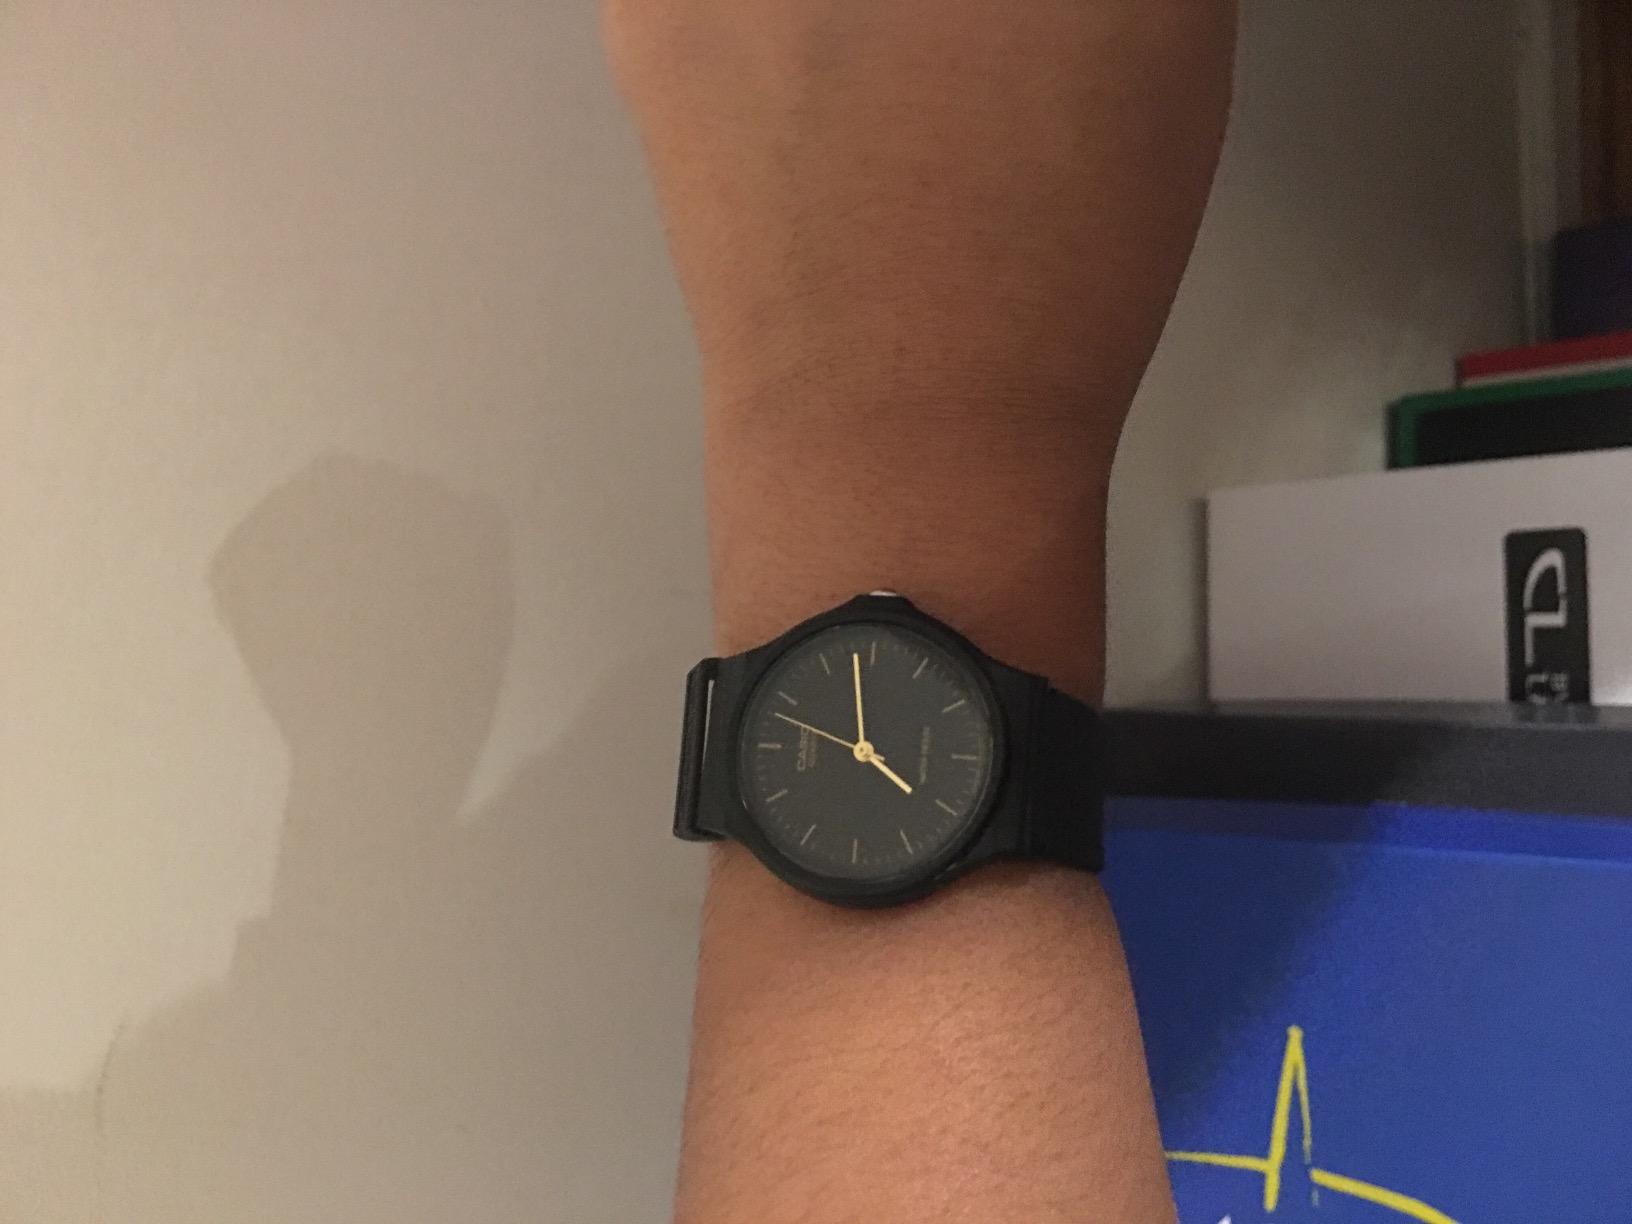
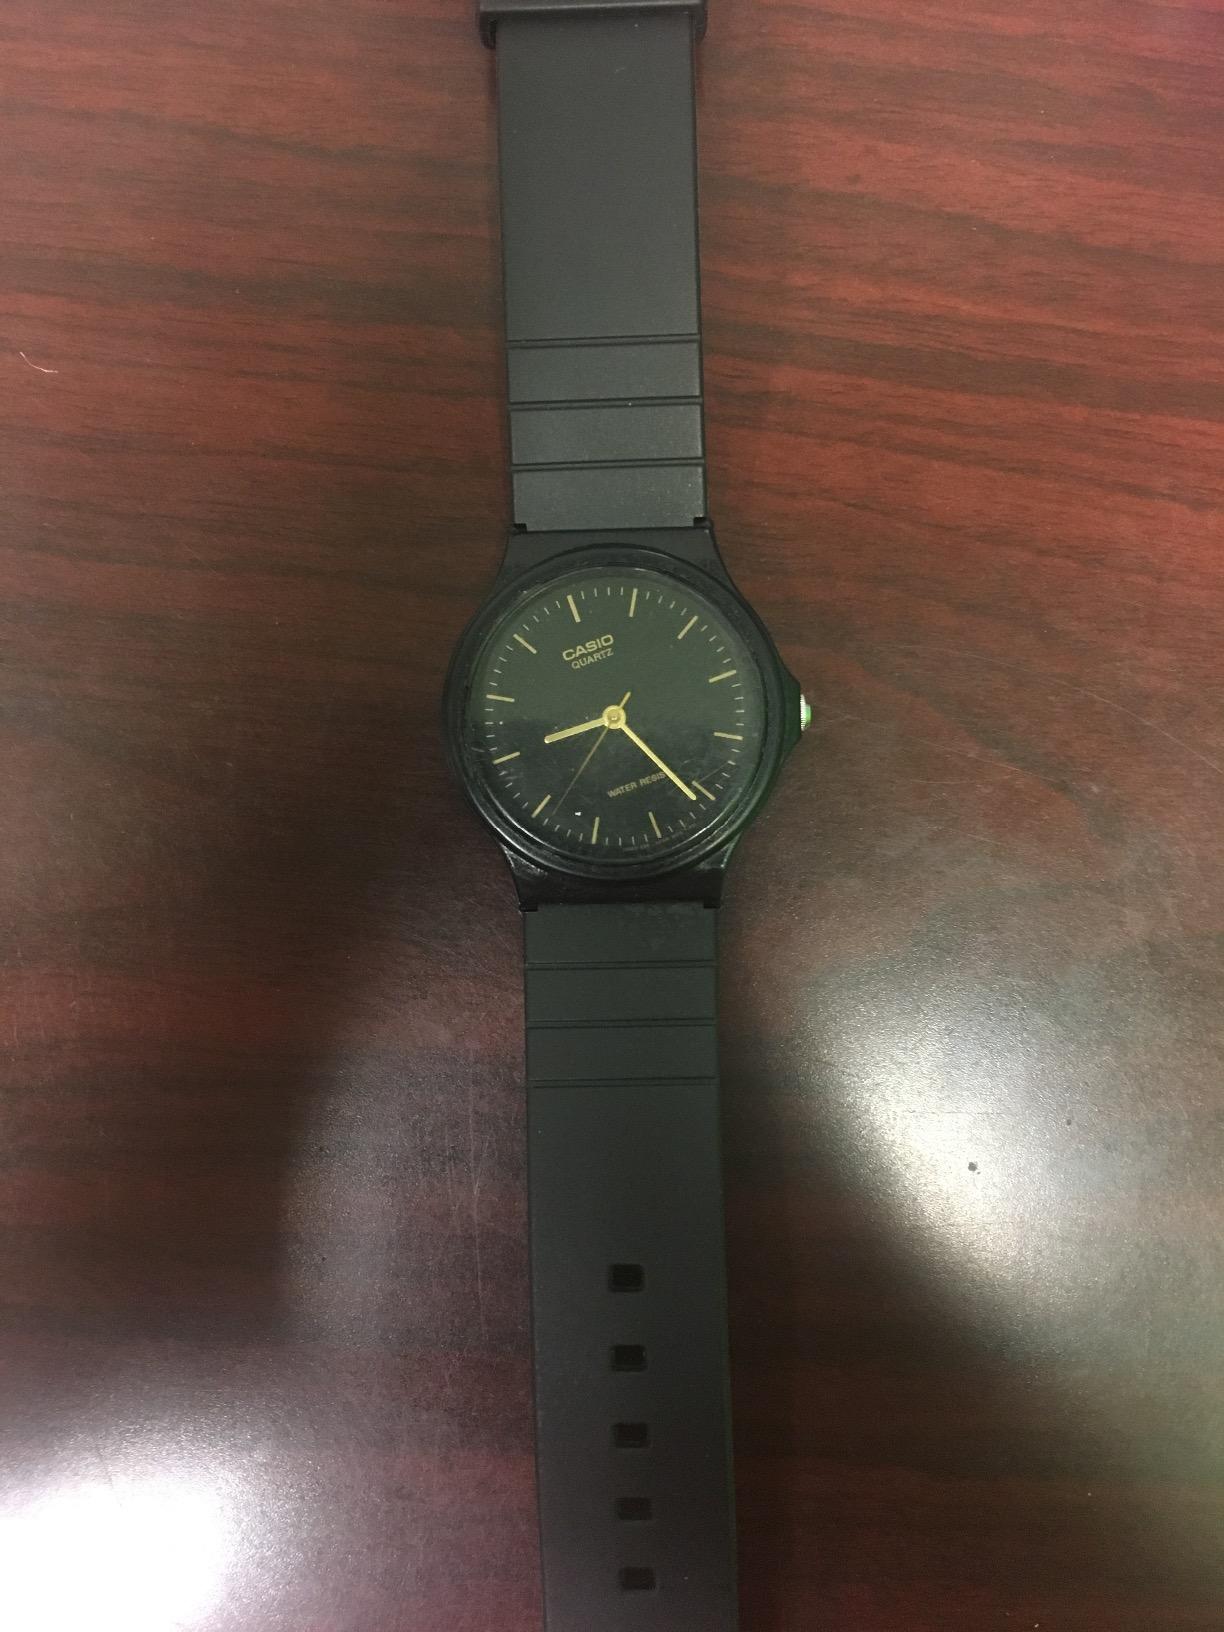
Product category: accessories_watch
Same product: yes